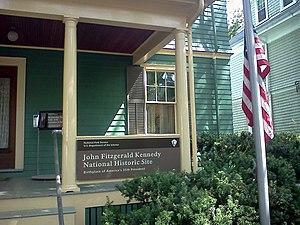
Le John Fitzgerald Kennedy National Historic Site est un site historique commémorant la vie du président américain John F. Kennedy. Il est situé dans sa maison natale au 83 Beal Street, dans le quartier de Coolidge Center, à Brookline dans le Massachusetts.